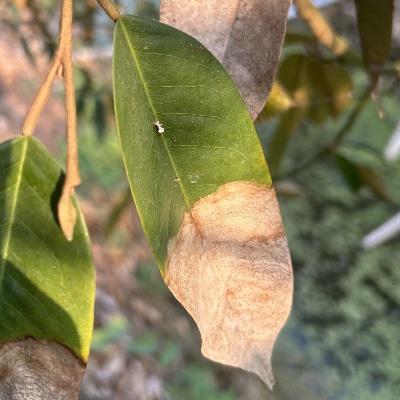
Label: Leaf_Colletotrichum